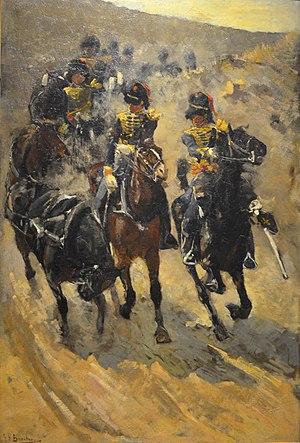
La première utilisation du cheval dans la guerre remonte à plus de 5 000 ans, les plus anciennes preuves d'utilisation guerrière de chevaux en Eurasie datant d'entre 4000 et 3000 ans av. J.-C. Une illustration sumérienne d'une scène de guerre datée de 2500 av. J.-C. représente des équidés tirant des chariots. Vers 1600 av. J.-C., de nouveaux harnais et de nouveaux chars rendent leur utilisation guerrière plus fréquente à travers le Proche-Orient ancien. Le plus ancien traité sur l'entraînement des chevaux de guerre est rédigé vers 1350 av. J.-C. Quand les tactiques de cavalerie commencent à supplanter le char, de nouvelles méthodes d'entraînement apparaissent. En 360 av. J.-C., le général de cavalerie et philosophe grec Xénophon rédige un traité exhaustif sur l'équitation, et un autre sur l'usage de la cavalerie. L'efficacité des chevaux dans la bataille est révolutionnée par des améliorations technologiques, notamment l'invention de la selle, de l'étrier, et plus tard, du mors, du licol ou encore du collier d'épaule pour les chevaux de trait.